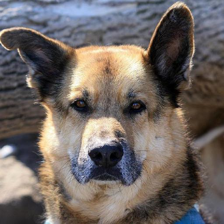
Label: animals